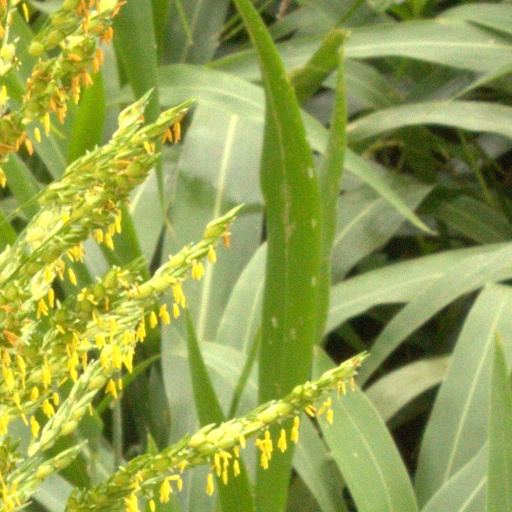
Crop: sorghum